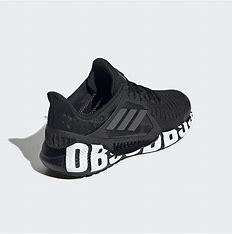
Brand: adidas
Model: Climacool Vent